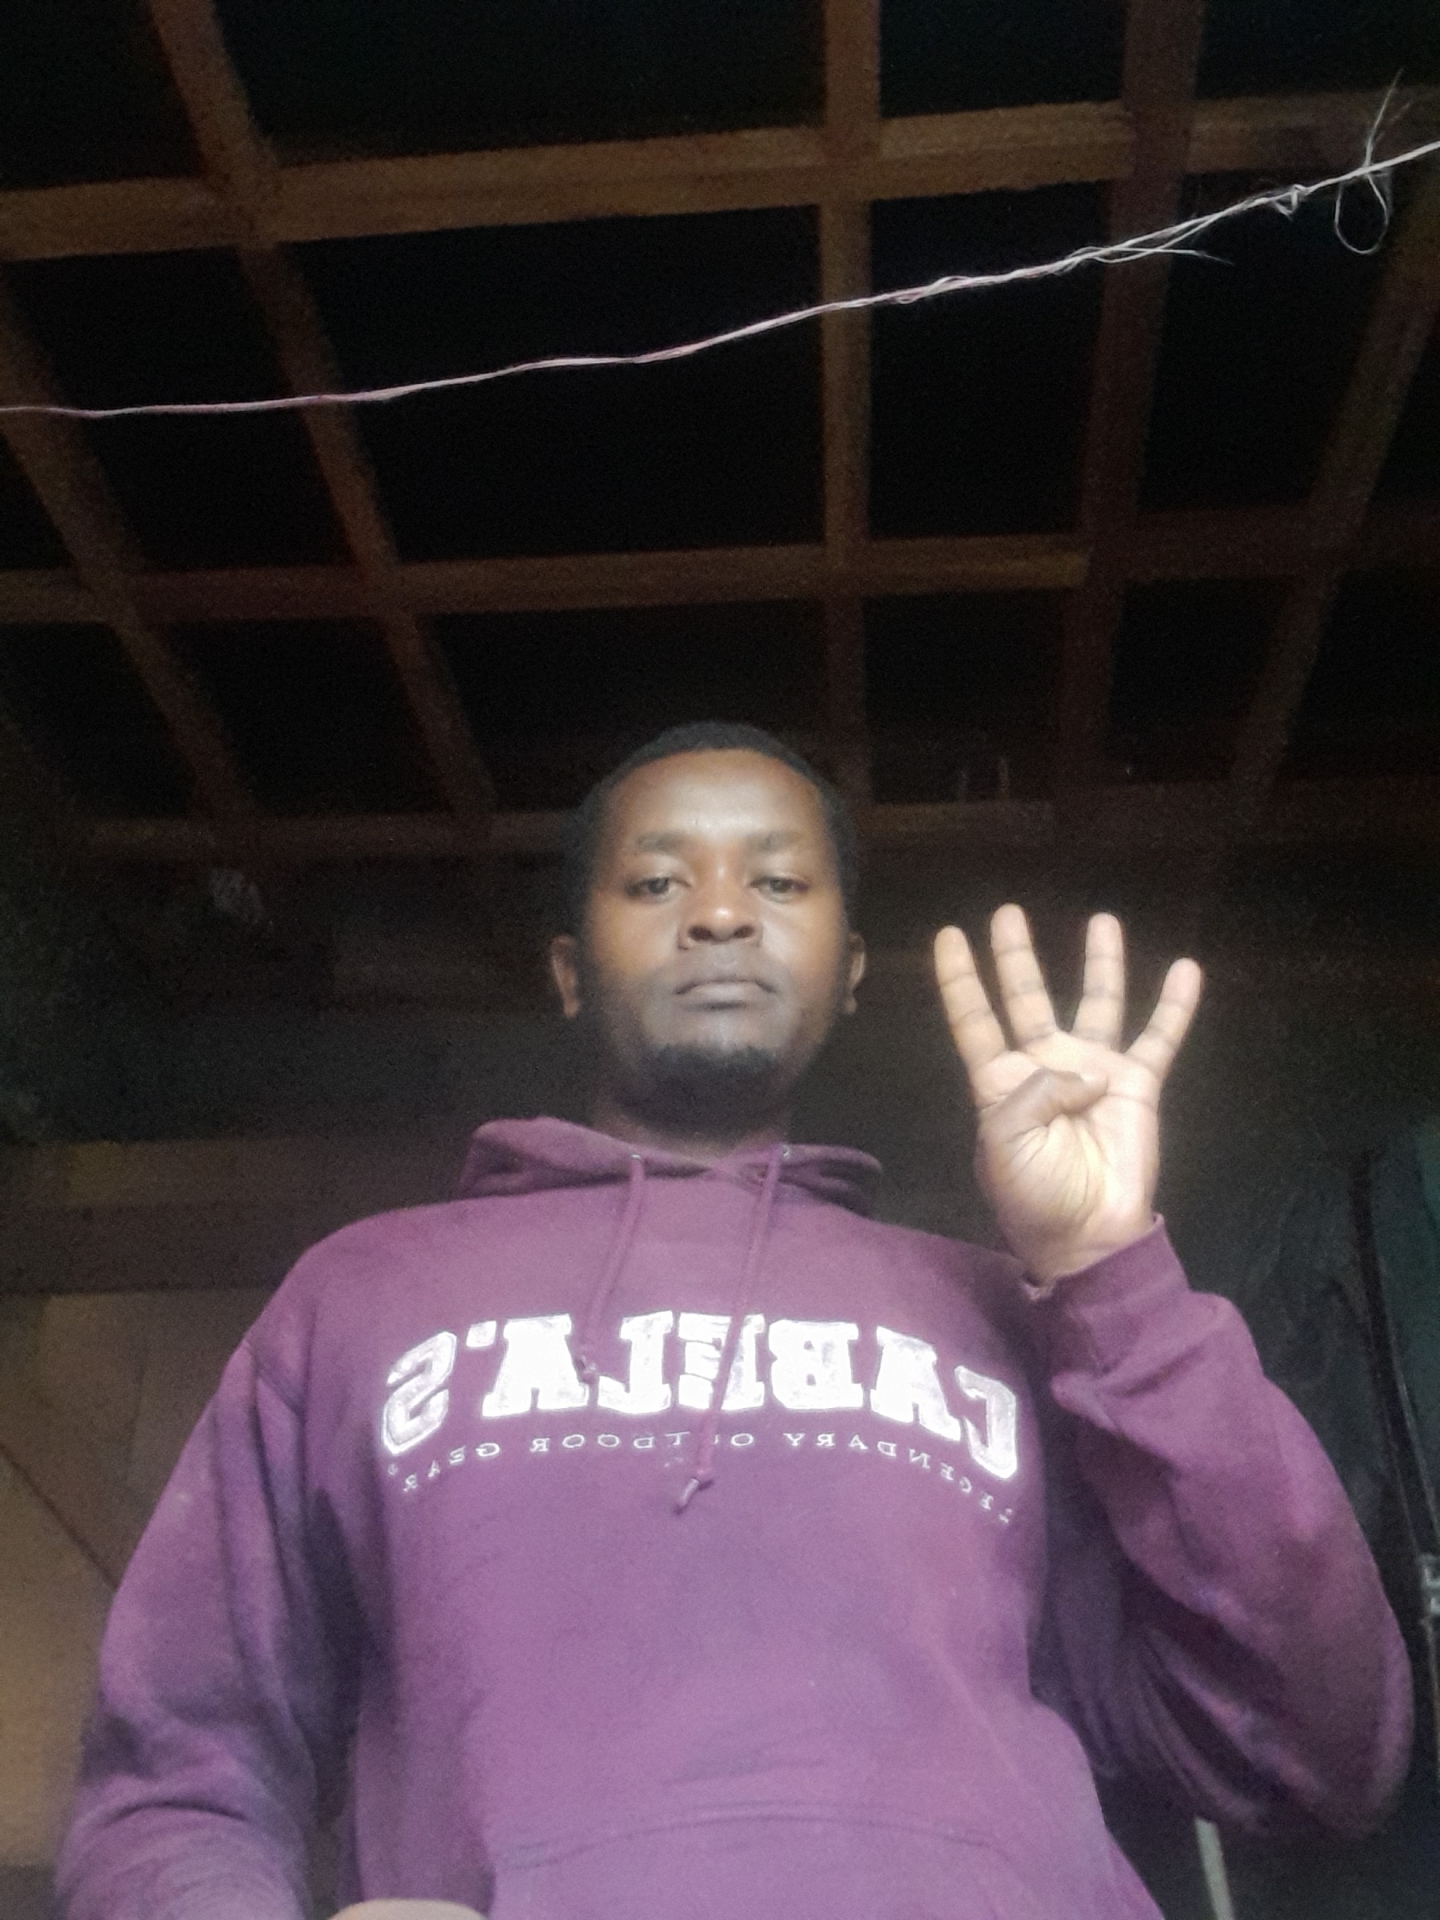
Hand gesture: four